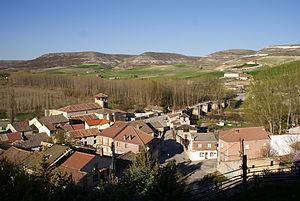
Fuentidueña est une commune de la province de Ségovie dans la communauté autonome de Castille-et-León en Espagne.